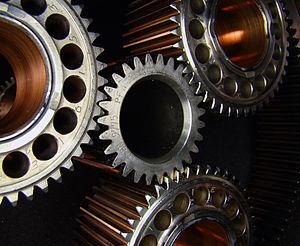
Le Pratt & Whitney Canada PT6 est l'un des turbopropulseurs les plus utilisés dans le domaine aéronautique. Il s'agit d'un moteur à flux inversé conçu et fabriqué par Pratt & Whitney Canada pour les aéronefs. Il est reconnaissable par ses échappements caractéristiques situés de part et d'autre du moteur. Il est décliné en 4 variantes :